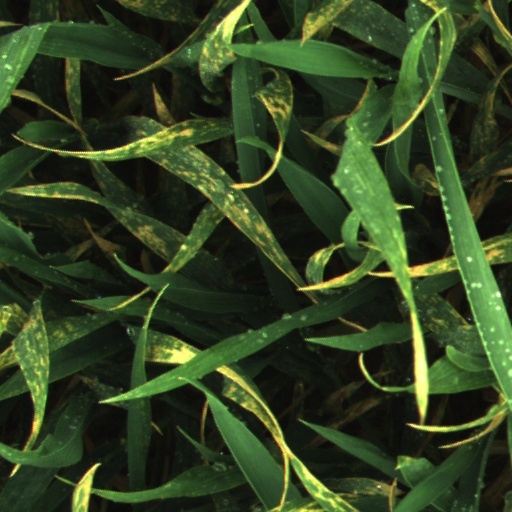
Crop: wheat